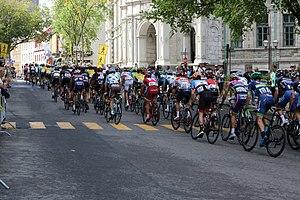
Grand Prix Cycliste de Québec 2016
La 7ᵉ édition du Grand Prix cycliste de Québec a eu lieu le 9 septembre 2016. Il s'agit de la 24ᵉ épreuve de l'UCI World Tour 2016. Il fut remporté par le cycliste slovaque Peter Sagan.